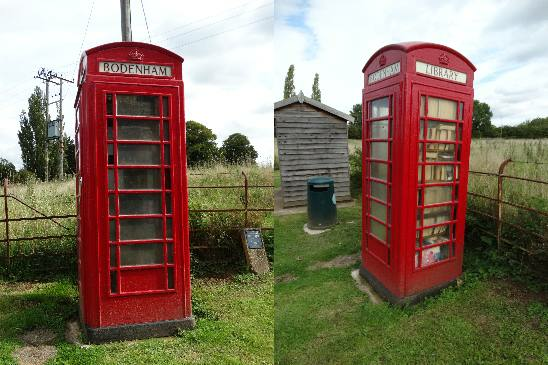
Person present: No